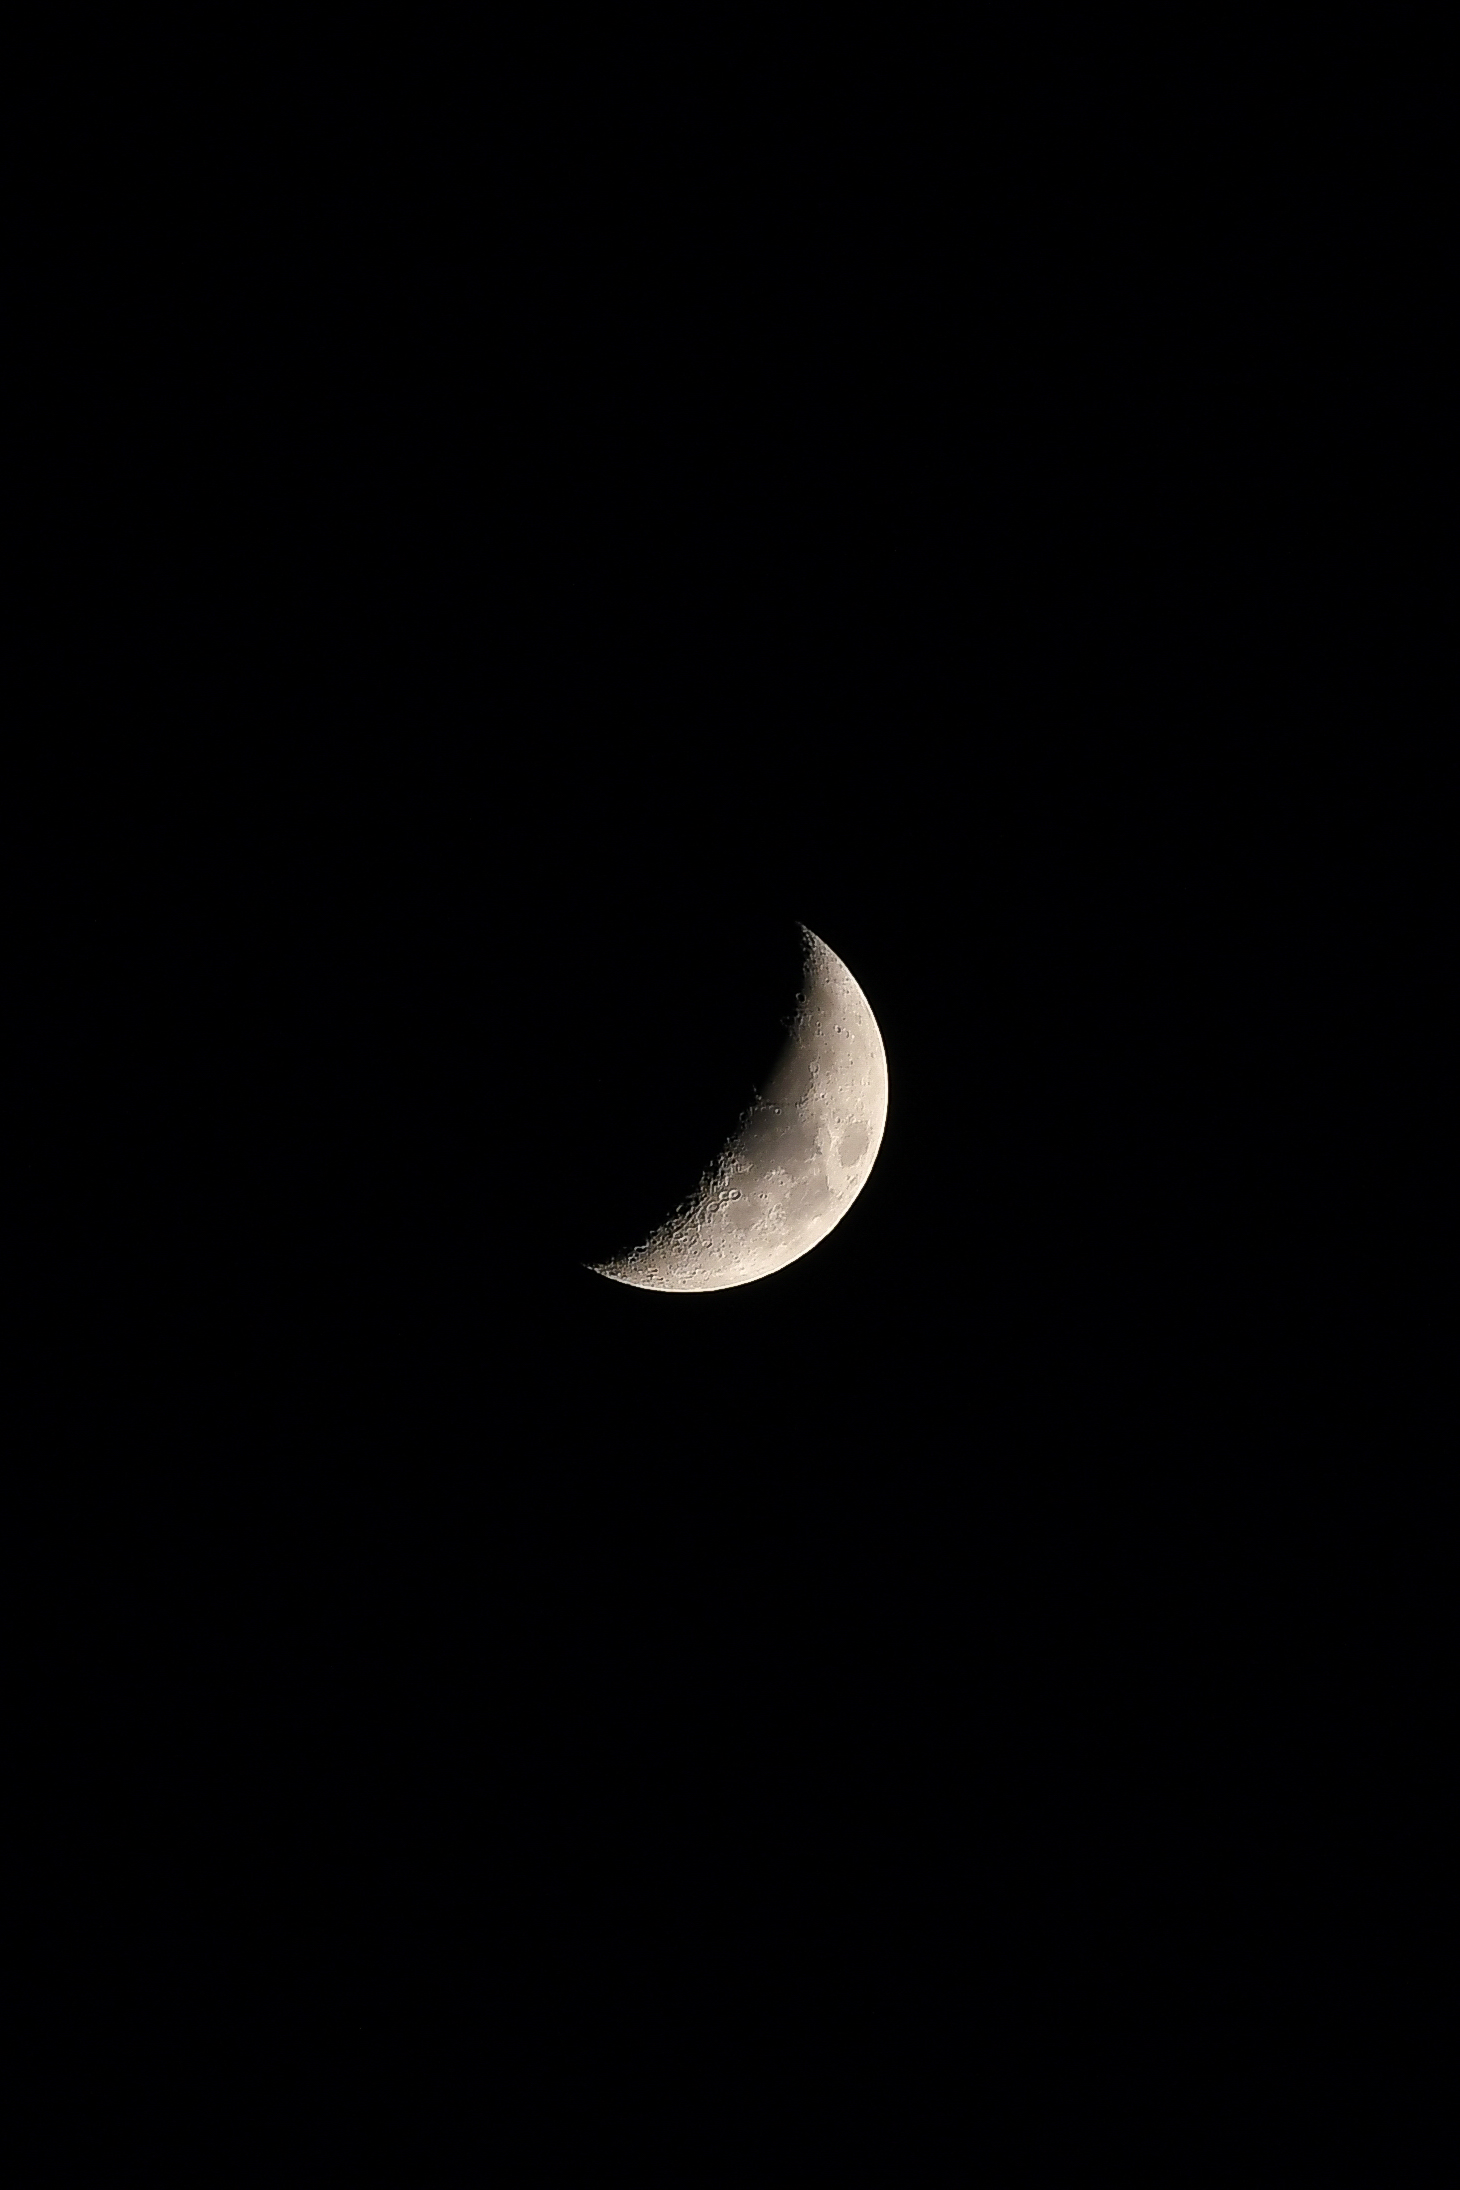
moon, crescent, black, photograph, nature, atmosphere, darkness, astronomical object, celestial event, atmospheric phenomenon, black and white, symbol, midnight, monochrome, moonlight, night, eclipse, monochrome photography, space, sky, stock photography, astronomy, event, photography, universe, still life photography, lunar eclipse